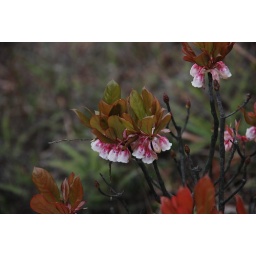
Nice flower near the top of the mountain